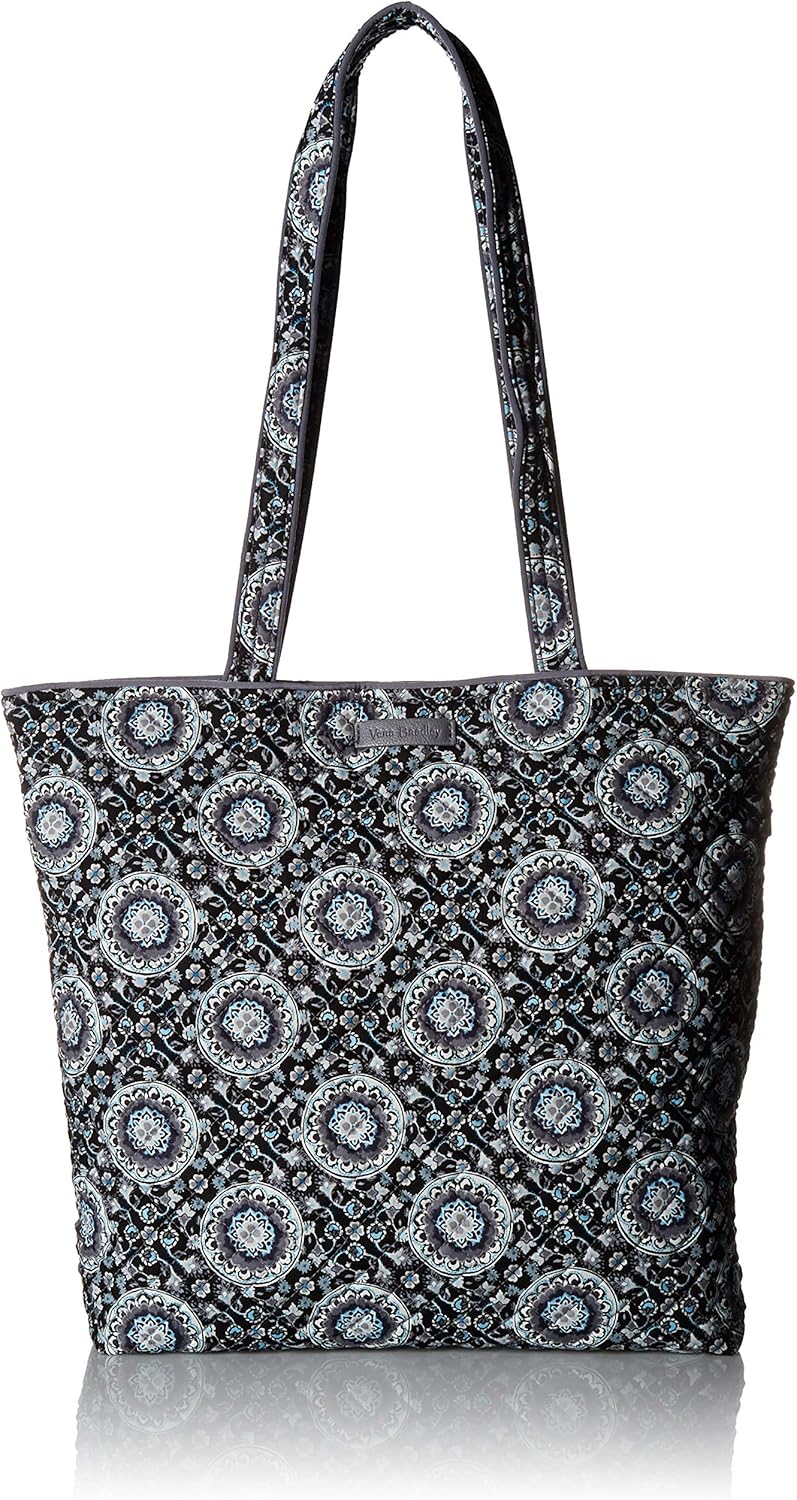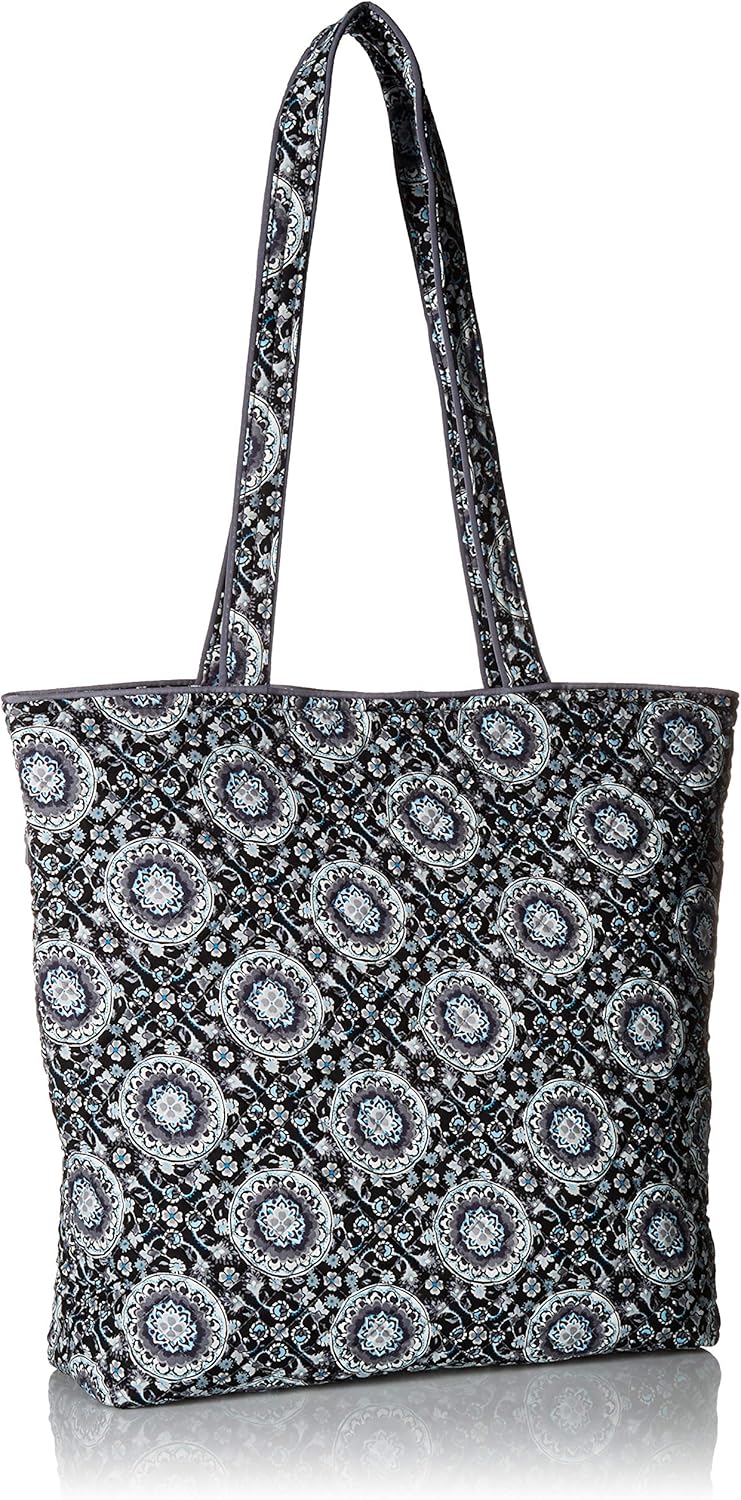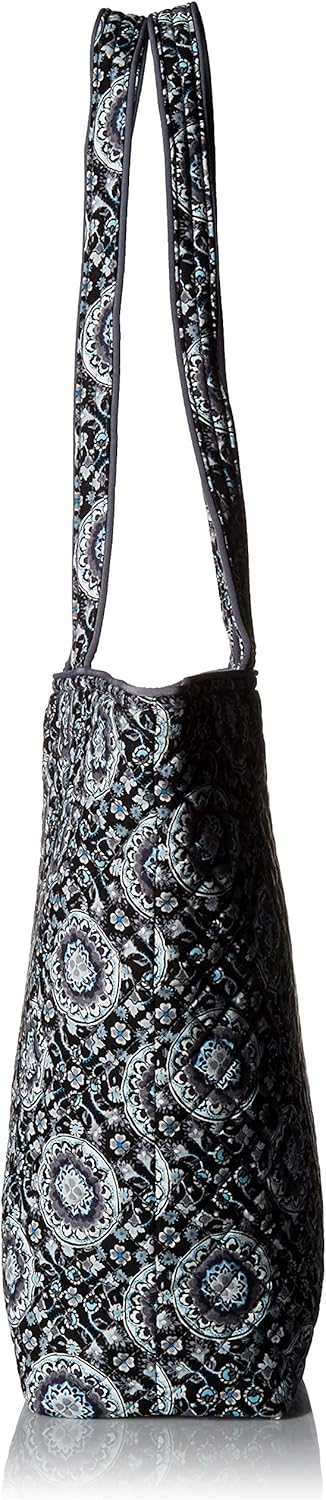
Vera Bradley Cotton Tote Bag
Category: AMAZON FASHION
Our quilted cotton is colorful, lightweight, and packable. Exterior features a hidden zip pocket on back. Interior features 4 slip pockets and 2 pen pockets. Magnetic snap closure. Machine wash cold gentle cycle. Use non-chlorine bleach as needed, line dry.. Vera Bradley totes work great as a purse or a handbag, but we also offer a beach tote, a market grocery tote, a lunch tote, and a plethora of tote bag for women - we are sure to have a tote bag that fits your needs!
Features: 100% Cotton | Imported | fabric lining | Snap closure | Machine Wash | MACHINE WASHABLE SIGNATURE COTTON -- The fabric you know & love, our quilted cotton is lightweight yet durable, & comes in a variety of colorful patterns | EVERYDAY USE -- Vera Bradley tote bags are perfect for any occasion - whether you are heading to work, on a weekend getaway, going to a party, or traveling, they are your perfect daily companion - & make great gifts too | PACK IN STYLE -- With 4 interior slip pockets & 2 pen pockets, keep your daily commute thoroughly organized with style all over - Toss in your lipstick & laptop & keep your protein bars separate from your pens | ESSENTIALS AT YOUR FINGERTIPS -- Crafted from our lightweight signature cotton, the exterior features a hidden zip pocket on the back - ideal for storing your wallet, phone, or keys to keep Them easy to access & out of sight - with a 13 inch strap drop, you can grab the dual straps on the go or throw over your shoulder to rest comfortably | STYLISH, LIGHTWEIGHT & SIZED RIGHT -- The Tote Bag measures 14 inches high, 12 inches wide, & 4 inches deep - the perfect combination of business & pleasure to take you from the commute to the office to drinks downtown